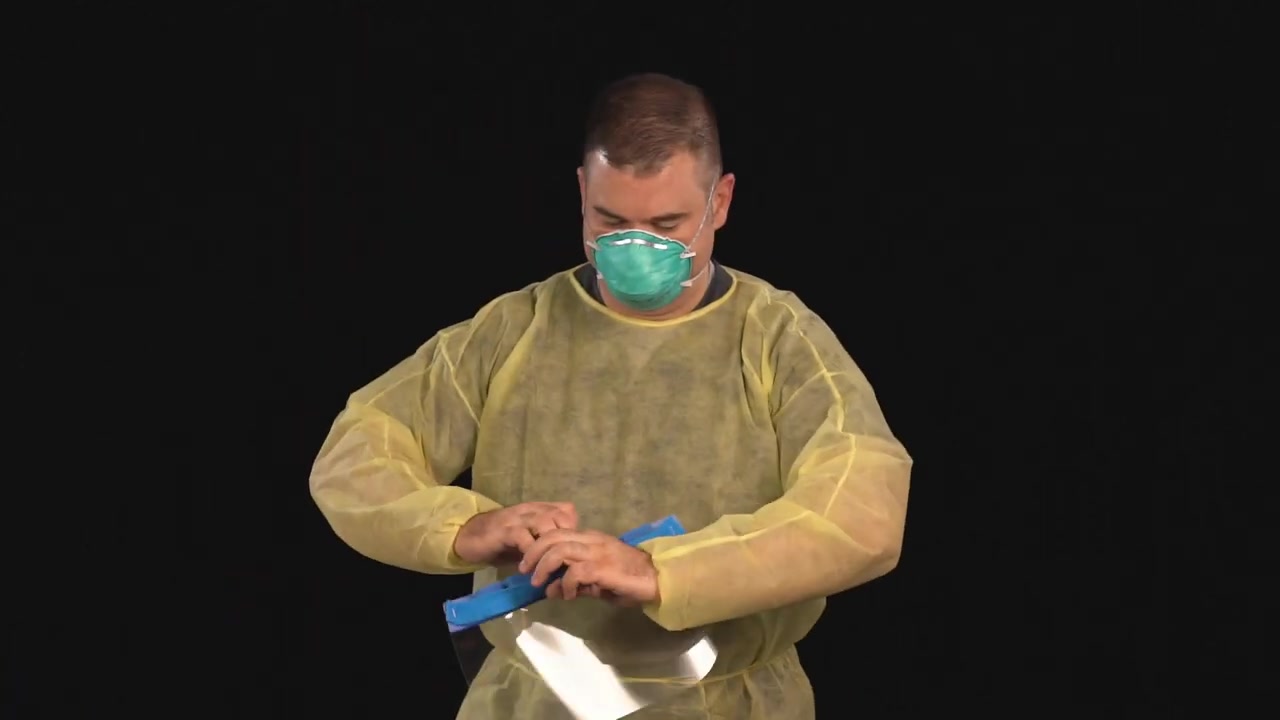
Objects detected:
Coverall
Mask
Face_Shield